List of members of the State Great Khural, 2024–2028

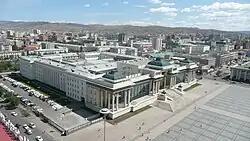
Government Palace of Mongolia

The 2024–2028 State Great Khural is the 9th and current session of the State Great Khural. Its members were elected in the 2024 Mongolian parliamentary election and assumed office on 2 July 2024. A coalition government was formed on 8 July 2024 between the three largest parties - the Mongolian People's Party (MPP), Democratic Party (DP) and HUN Party.